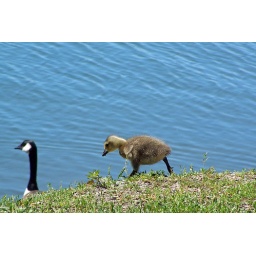
Hope I'm not being a hog now but I really like the baby gosling's coloring against the blue lake water.